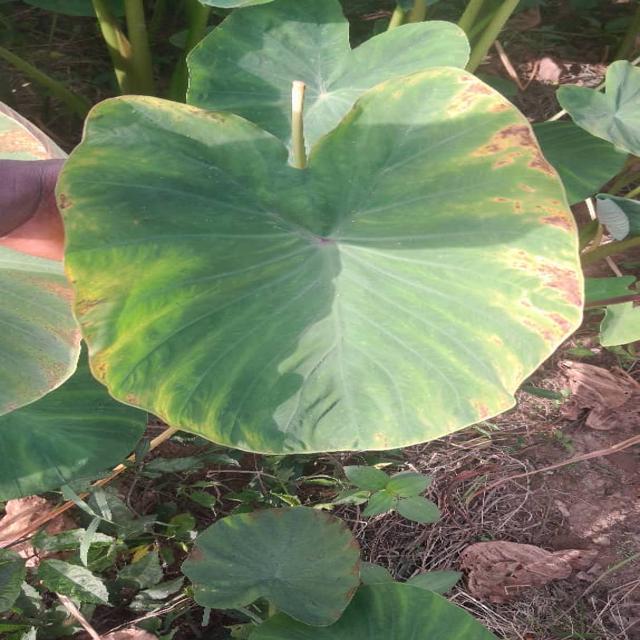
Label: Mid_Blight